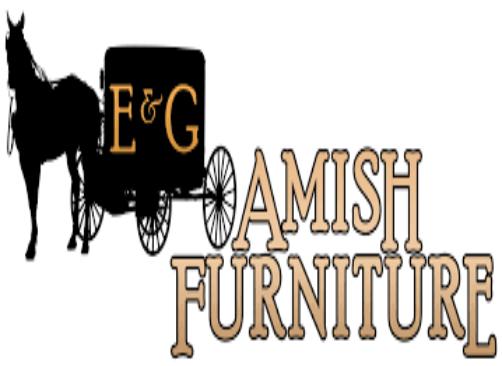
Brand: amish
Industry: Necessities